Liberation at Riverton

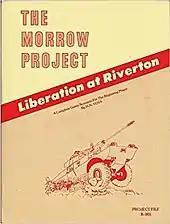

Liberation at Riverton is a 1982 role-playing game adventure published by Timeline for "The Morrow Project".